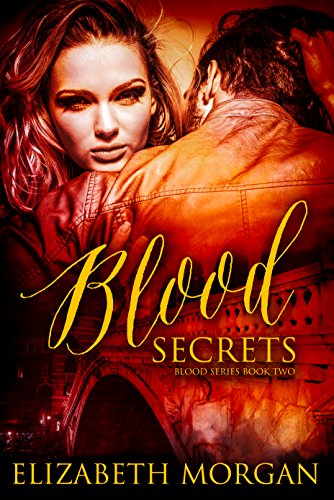
Blood Secrets
Category: Buy a Kindle
Review " Blood Secrets is filled with so many twists and turns that it will keep you glued to your seat waiting to find out what happens next wondering what Heather is going to do.If you like vampires then you are going to love the Blood Series. But I do suggest that you read book one Cranberry Blood first so that you will know what is going on and while you are at it I would also like to suggest reading the prequel She-Wolf as well. All three books are amazing. Trust me!" - Nancy Allen (The Avid Reader) From the Author Firstly, I want to apologize to all my readers; I promised that thisbook would be released in summer 2015 and it wasn't. There are a handful ofreasons as to why--most of them being personal reasons--but one of the biggestbeing that this story was bigger than I originally thought it would be andtherefore ended up being longer. Secondly, I want to thank you all for your patience. This book has beena long time coming; and I'm not just talking about these last fifteen months inwhich you have had to wait since the re-release of She-Wolf (Prequel) and CranberryBlood (Book One). I have been thinking about this book since Cranberry Blood was originally publishedback in 2012 and to have finally finished this next part of Heather's story...There are no words, which is why I was dancing on my chair at 2:10 a.m. onFebruary 1st 2016. Thirdly, for those of you who are new to the Blood Series, thank youfor taking the time to read these books. I do hope you are enjoying them sofar. I feel I should tell you that you have to have read Cranberry Blood beforereading Blood Secrets otherwise thestory won't make a lot of sense. I suppose these books are almost like a serial --though very longserials as the book lengths ranger from 70,000 to 127,000 + words--each bookends on a cliffhanger; each book continues from where the last one left off.These books are an ongoing arc, instalments of one big, long story, and do notstandalone. So please for your own enjoyment do read them in order. Lastly and most importantly, I hope you enjoy this next instalment inHeather's story. I hope you find the book worth the wait. Enjoy!  Elizabeth Morgan xx About the Author Elizabeth Morgan is a multi-published author of urban fantasy, paranormal, erotic horror, f/f, and contemporary; all with a degree of romance, a dose of action and a hit of sarcasm, sizzle or blood, but you can be sure that no matter what the genre, Elizabeth always manages to give a unique and often humorous spin to her stories. Like her tagline says; A pick 'n' mix genre author. "I'm not greedy. I just like variety." And that she does, so look out for more information on her upcoming releases at her website: e-morgan.comAway from the computer, Elizabeth can be found in the garden trying hard not to kill her plants, dancing around her little cottage with the radio on while she cleans, watching movies or good television programmes - Dr Who? Atlantis? The Musketeers? Poldark? American Horror Story? Heck, yes! - Or curled up with her two cats reading a book From the Back Cover Scottish Werewolves: freaky Vampires and a Slayer with a bad addiction and an insane legacy. Add a big dose of sarcasm, sizzling chemistry; a lot of silver and a ton of blood and . . . Welcome to the Blood Series. Series Order: She-Wolf (Prequel: Book 0.5)Cranberry Blood (Book One)Cross My Heart (Book 1.5) - Coming Soon Blood Secrets (Book Two)
Features: When your life is messed up to begin with, how much worse can it really get? Heather Ryan's life has never been simple. The latest in a long line of descendants who have made it their mission to hunt down and slay the Ancient Vampire, Marko Pavel, she is also the first born Infected. Up until recently, the biggest downside to living with the Vampyrric Virus was simply that she craved blood, but after receiving a DVD from her deceased Grandmother Sofia and being kidnapped with friend and so called guardian Werewolf, Brendan Daniels, she quickly discovers that she is also the inspiration behind the Vampires’ attempt to create a whole new breed of super monsters—Hybrids. The truth comes at a cost, but how much does one have to sacrifice to gain success? Following the breadcrumbs left by her psychic Grandmother, Heather and Brendan find themselves in new territory. Venice is where Heather hopes to find Marie, the second Bloodling of Marko, along with Brendan's three taken Pack members. But an old Peace Pact between the Italian Pack and the Colony means they are left hunting blind, and due to the Italian Alpha's reluctance to believe their story of kidnap and experimentation on Loup-Garous, time is running out. So when help comes from an unlikely source, they have no choice but to accept. All families have secrets, but blood can't lie. Caught up in an intricate and complicated scheme spun by the one she trusts the most and the friend of her enemy, Heather soon discovers that she is the pawn in a plan she would never have been able to conceive. But how many of her new allies were in on the game, to begin with?